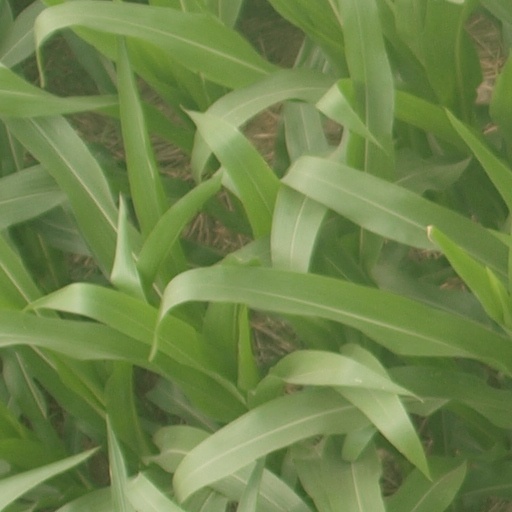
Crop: maize; corn